American cuisine

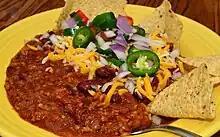
"Chili con carne", a typical Tex-Mex dish with garnishes and tortilla chips

Traditional key lime pie, a dessert from the islands off the coast of Miami, is made with condensed milk to form the custard with the eye wateringly tart limes native to the Florida Keys in part because milk would spoil in an age before refrigeration.